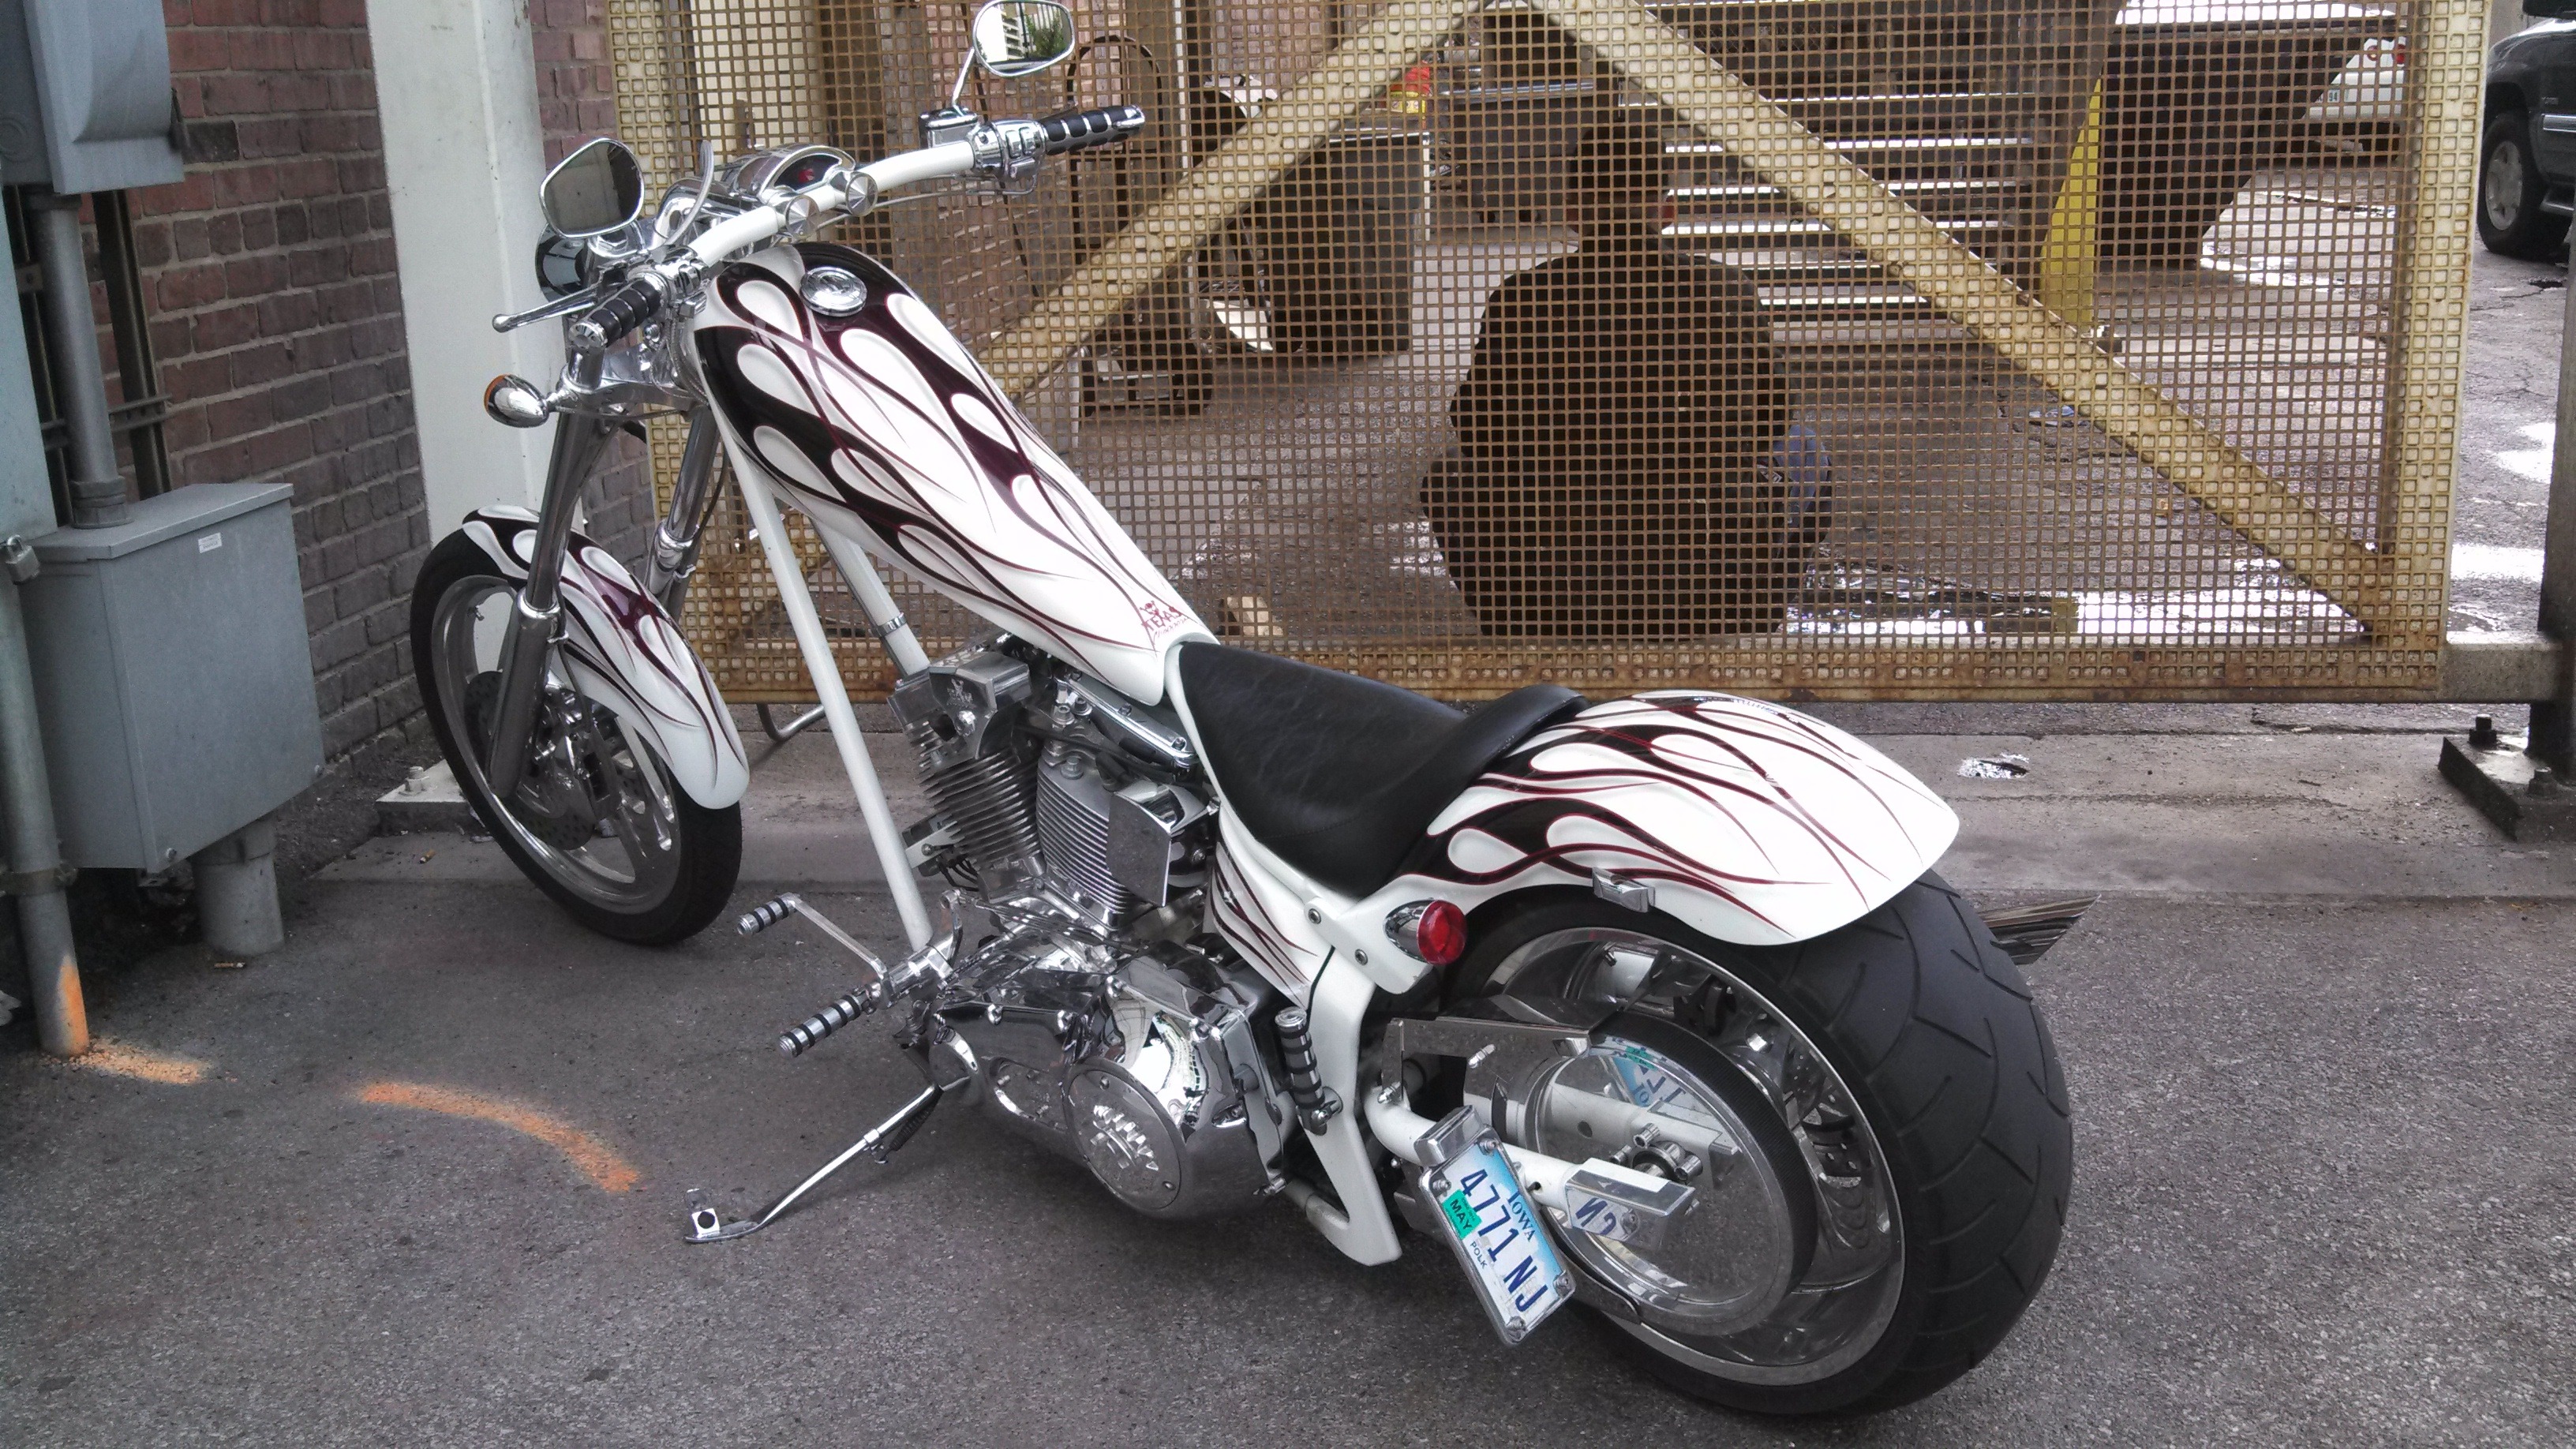
vintage, wheel, bicycle, bike, transportation, transport, vehicle, motorcycle, machine, motorbike, cycle, power, chrome, engine, motor, chopper, harley davidson, cruiser, motorcycling, land vehicle